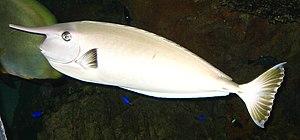
Les poissons-chirurgiens forment, avec les poissons-licornes, la famille des Acanthuridae. Ces poissons tropicaux sont notamment caractérisés par les éperons tranchants qu'ils portent de chaque côté de la queue.